Germany at the 2018 Winter Olympics

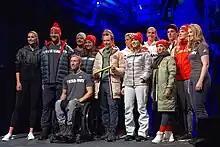

Based on their Nations Cup rankings in the 2016–17 Biathlon World Cup, Germany has qualified a full team of 6 men and 6 women.